Huaqiao University

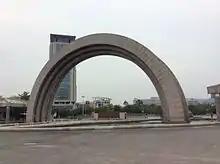
Huaqiao University Xiamen Campus

Huaqiao University (HQU) is a public university in Xiamen and Quanzhou, Fujian, China. It is directly under the United Front Work Department of the Chinese Communist Party (CCP).